Mandala (film)

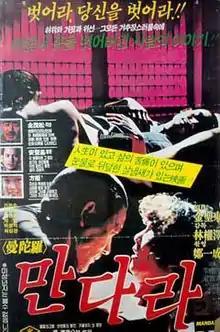
Theatrical poster

Mandala is a 1981 South Korean film about Buddhist monks in Korea based on the novel of the same name by Kim Seong-dong, who spent 10 years as a Buddhist monk. The film is considered by many critics to be director Im Kwon-taek's breakthrough as a cinematic artist.